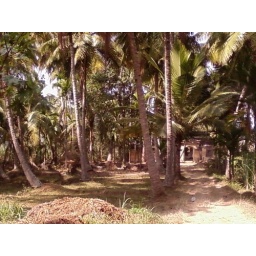
waiting for train to pass - monkeys in the distance play in the trees